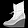
Label: Ankle boot